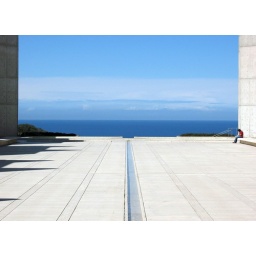
Beautiful sky over beautiful blue ocean from the courtyard of Salk Institute in La Jolla, CA